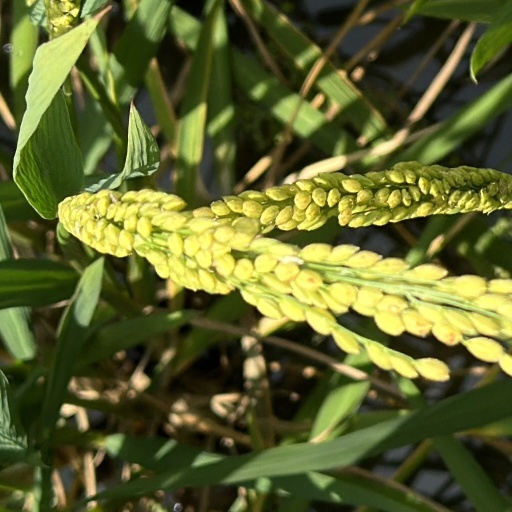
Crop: rice